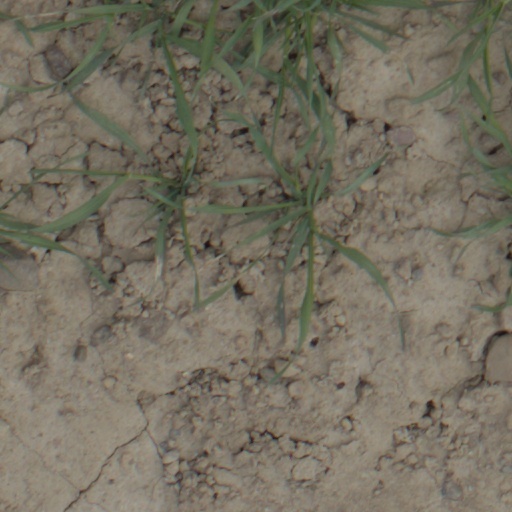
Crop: wheat